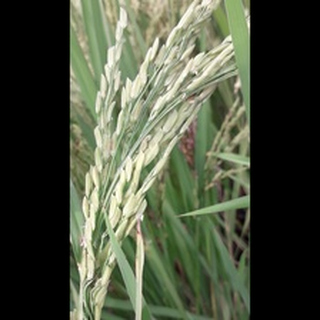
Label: healthy_rice